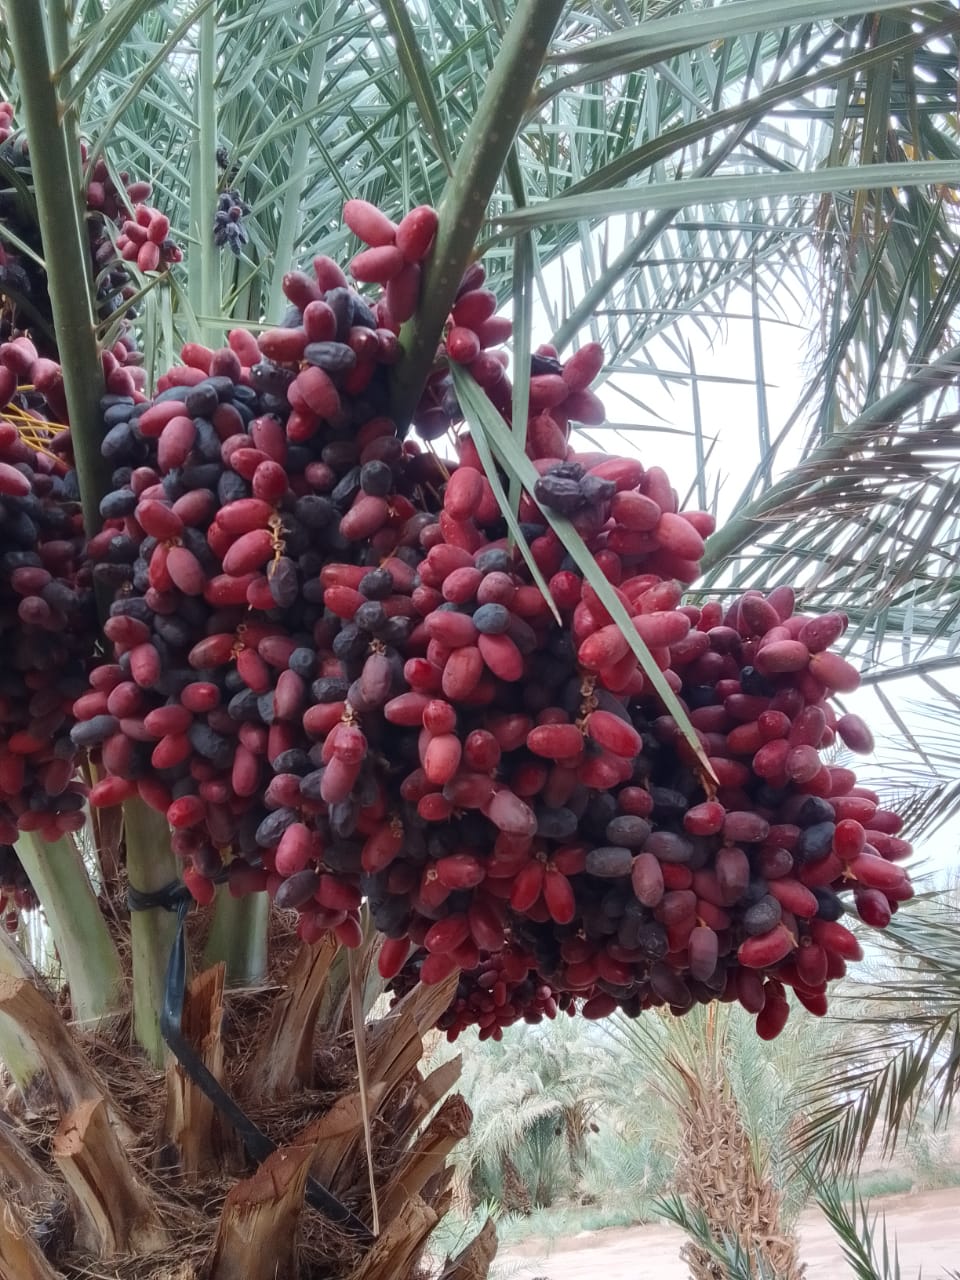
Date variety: bouisthami